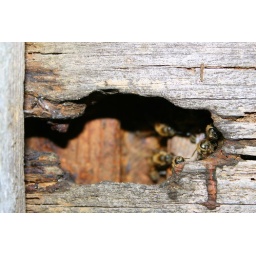
Wild hive in the wall of a barn in northern California.